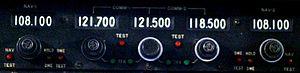
Station aéronautique du porteur 700, British Aerospace.
Le certificat restreint de radiotéléphoniste est, dans le monde une habilitation que doit posséder tout utilisateur pour manœuvrer les stations radiotéléphoniques dans les contextes de navigation maritime, fluviale ou aéronautique.
Les radiocommunications aéronautiques sont dans des bandes de fréquences du spectre radioélectrique, réservée à l'aéronautique par des traités internationaux. Elles sont utilisées pour les communications entre les pilotes et le personnel des stations au sol. Elle permet de transmettre des clairances et des informations importantes pour la sécurité de la circulation aérienne et l'efficacité de la gestion du trafic aérien.